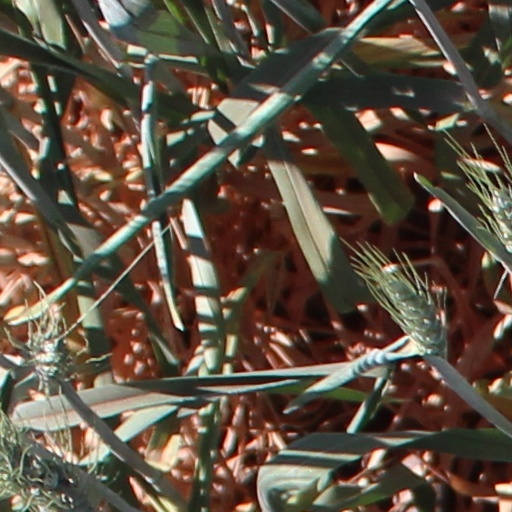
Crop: wheat